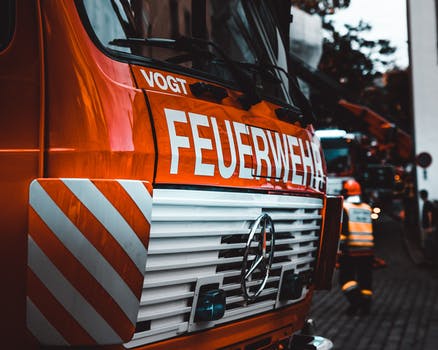
Label: No Watermark